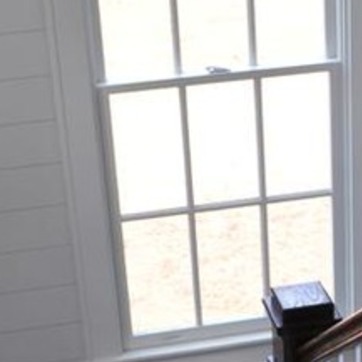
Material: glass